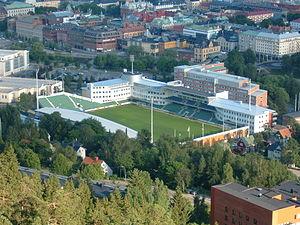
La Norrporten Arena est un stade de football, inauguré le 8 août 1903 à Sundsvall.